List of battleships of the United States Navy

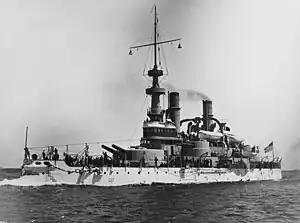
USS "Indiana"

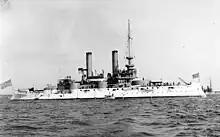
USS "Iowa"

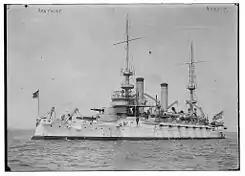
USS "Kentucky"

These two ships were authorized under the Act of 2 March 1895, and were both built by the Newport News Shipbuilding Company.